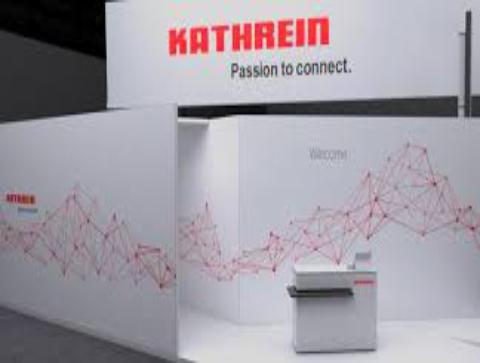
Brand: Kathrein
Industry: Electronic